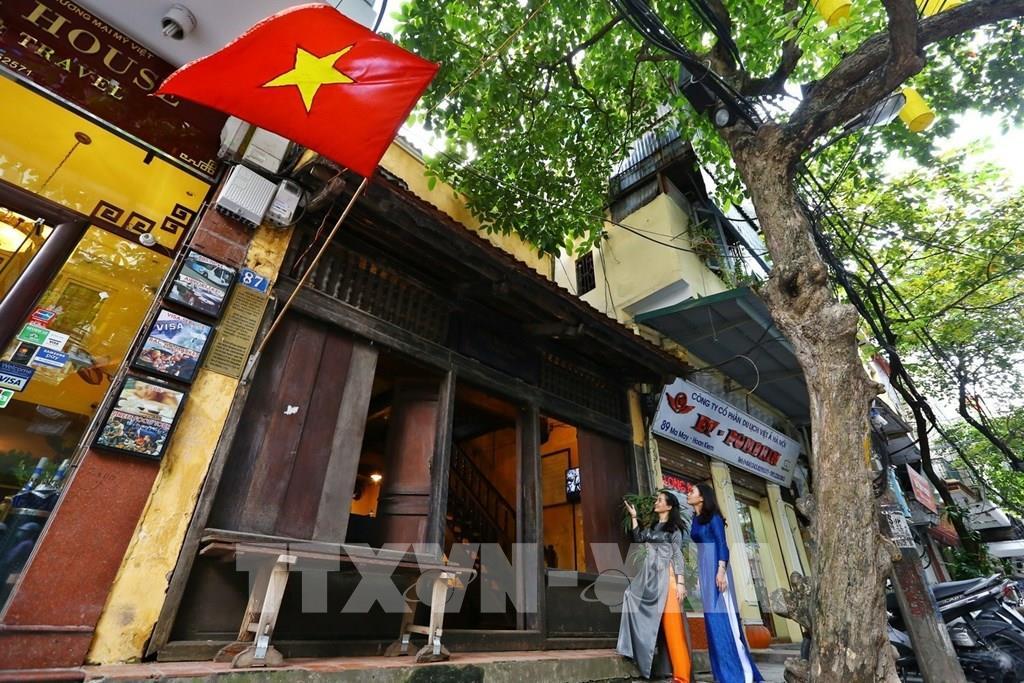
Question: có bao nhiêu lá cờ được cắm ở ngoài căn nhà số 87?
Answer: một lá